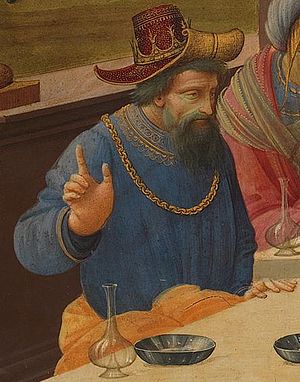
Aietes
Kong Aietes.
Aietes var i græsk mytologi konge af Kolkis og søn af solguden Helios.